Köyceğiz-Dalyan Special Environmental Protection Area

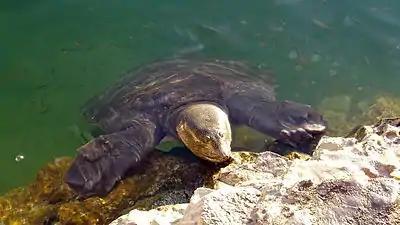
Nile turtle near mud bath on the Dalyan river. Photo: Maria Jonker

At the south side of Lake Köyceğiz there is a NW-SE fault, along which several sulphurous thermal springs are located.